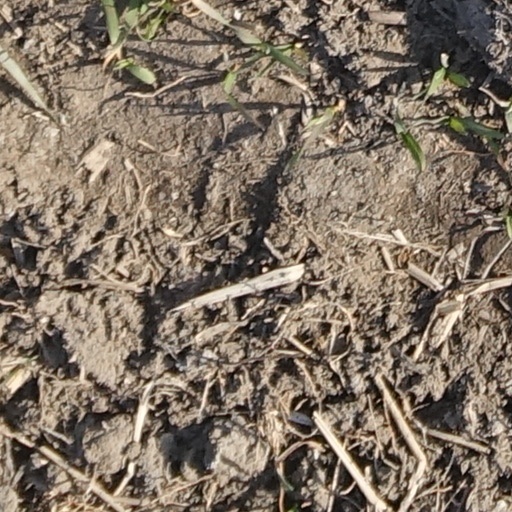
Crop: wheat